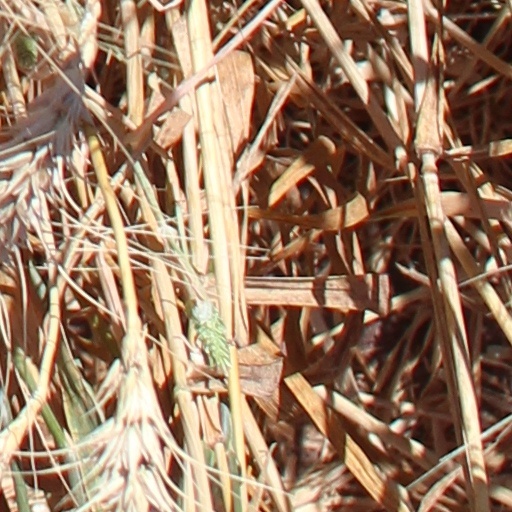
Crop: wheat